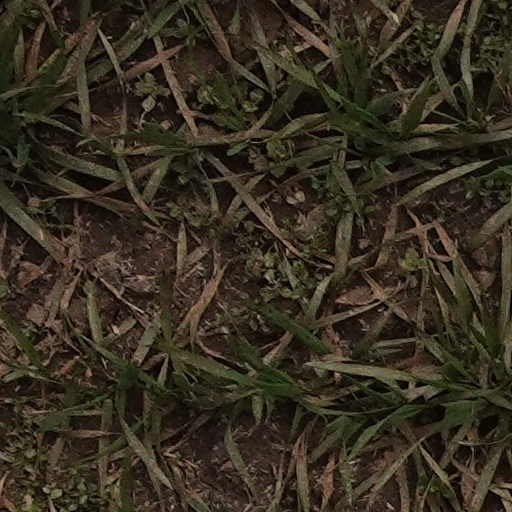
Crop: wheat